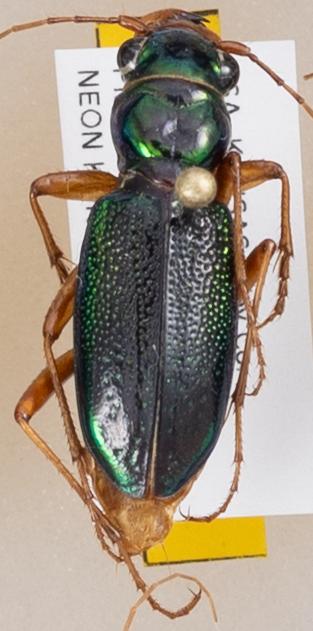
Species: Tetracha virginica
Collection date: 2018-07-02
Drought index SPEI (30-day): -2.09
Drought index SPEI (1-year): -2.09
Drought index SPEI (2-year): -0.674